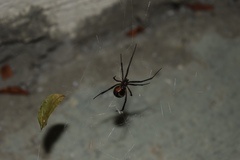
Species: Lactrodectus_hesperus